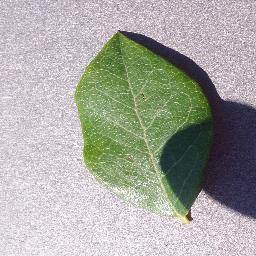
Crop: blueberry
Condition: healthy